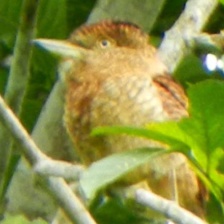
Species: BARRED PUFFBIRD
Scientific name: NYSTALUS RADIATUS